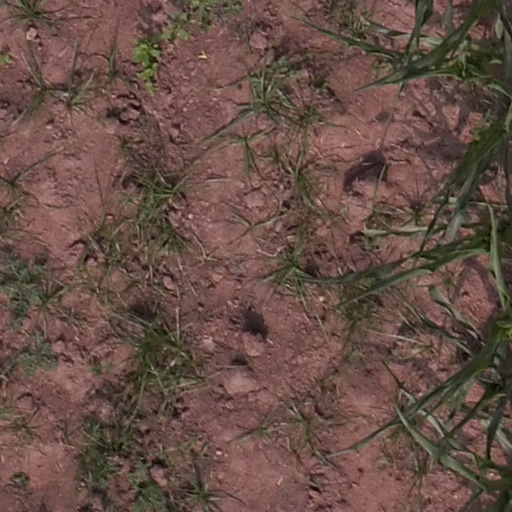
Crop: maize; corn